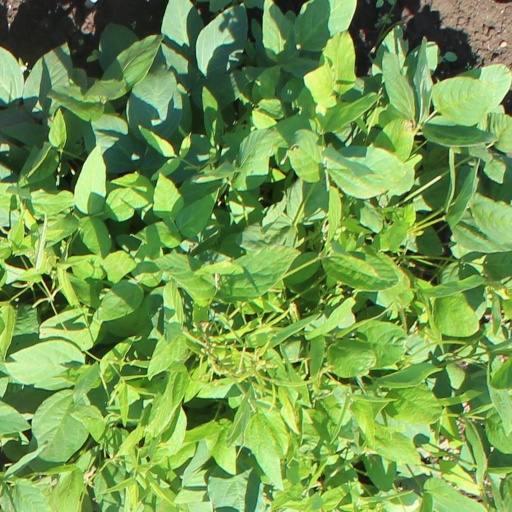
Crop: soybean